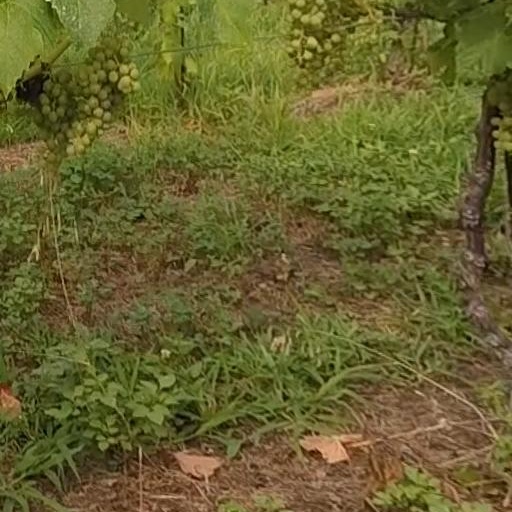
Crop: grape